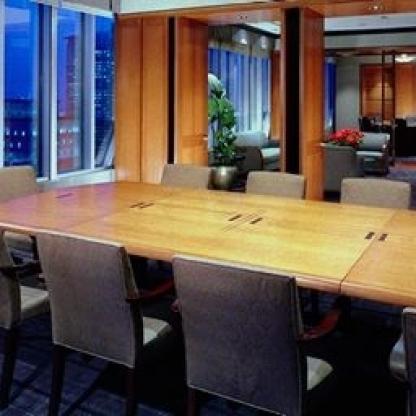
Scene: Indoor